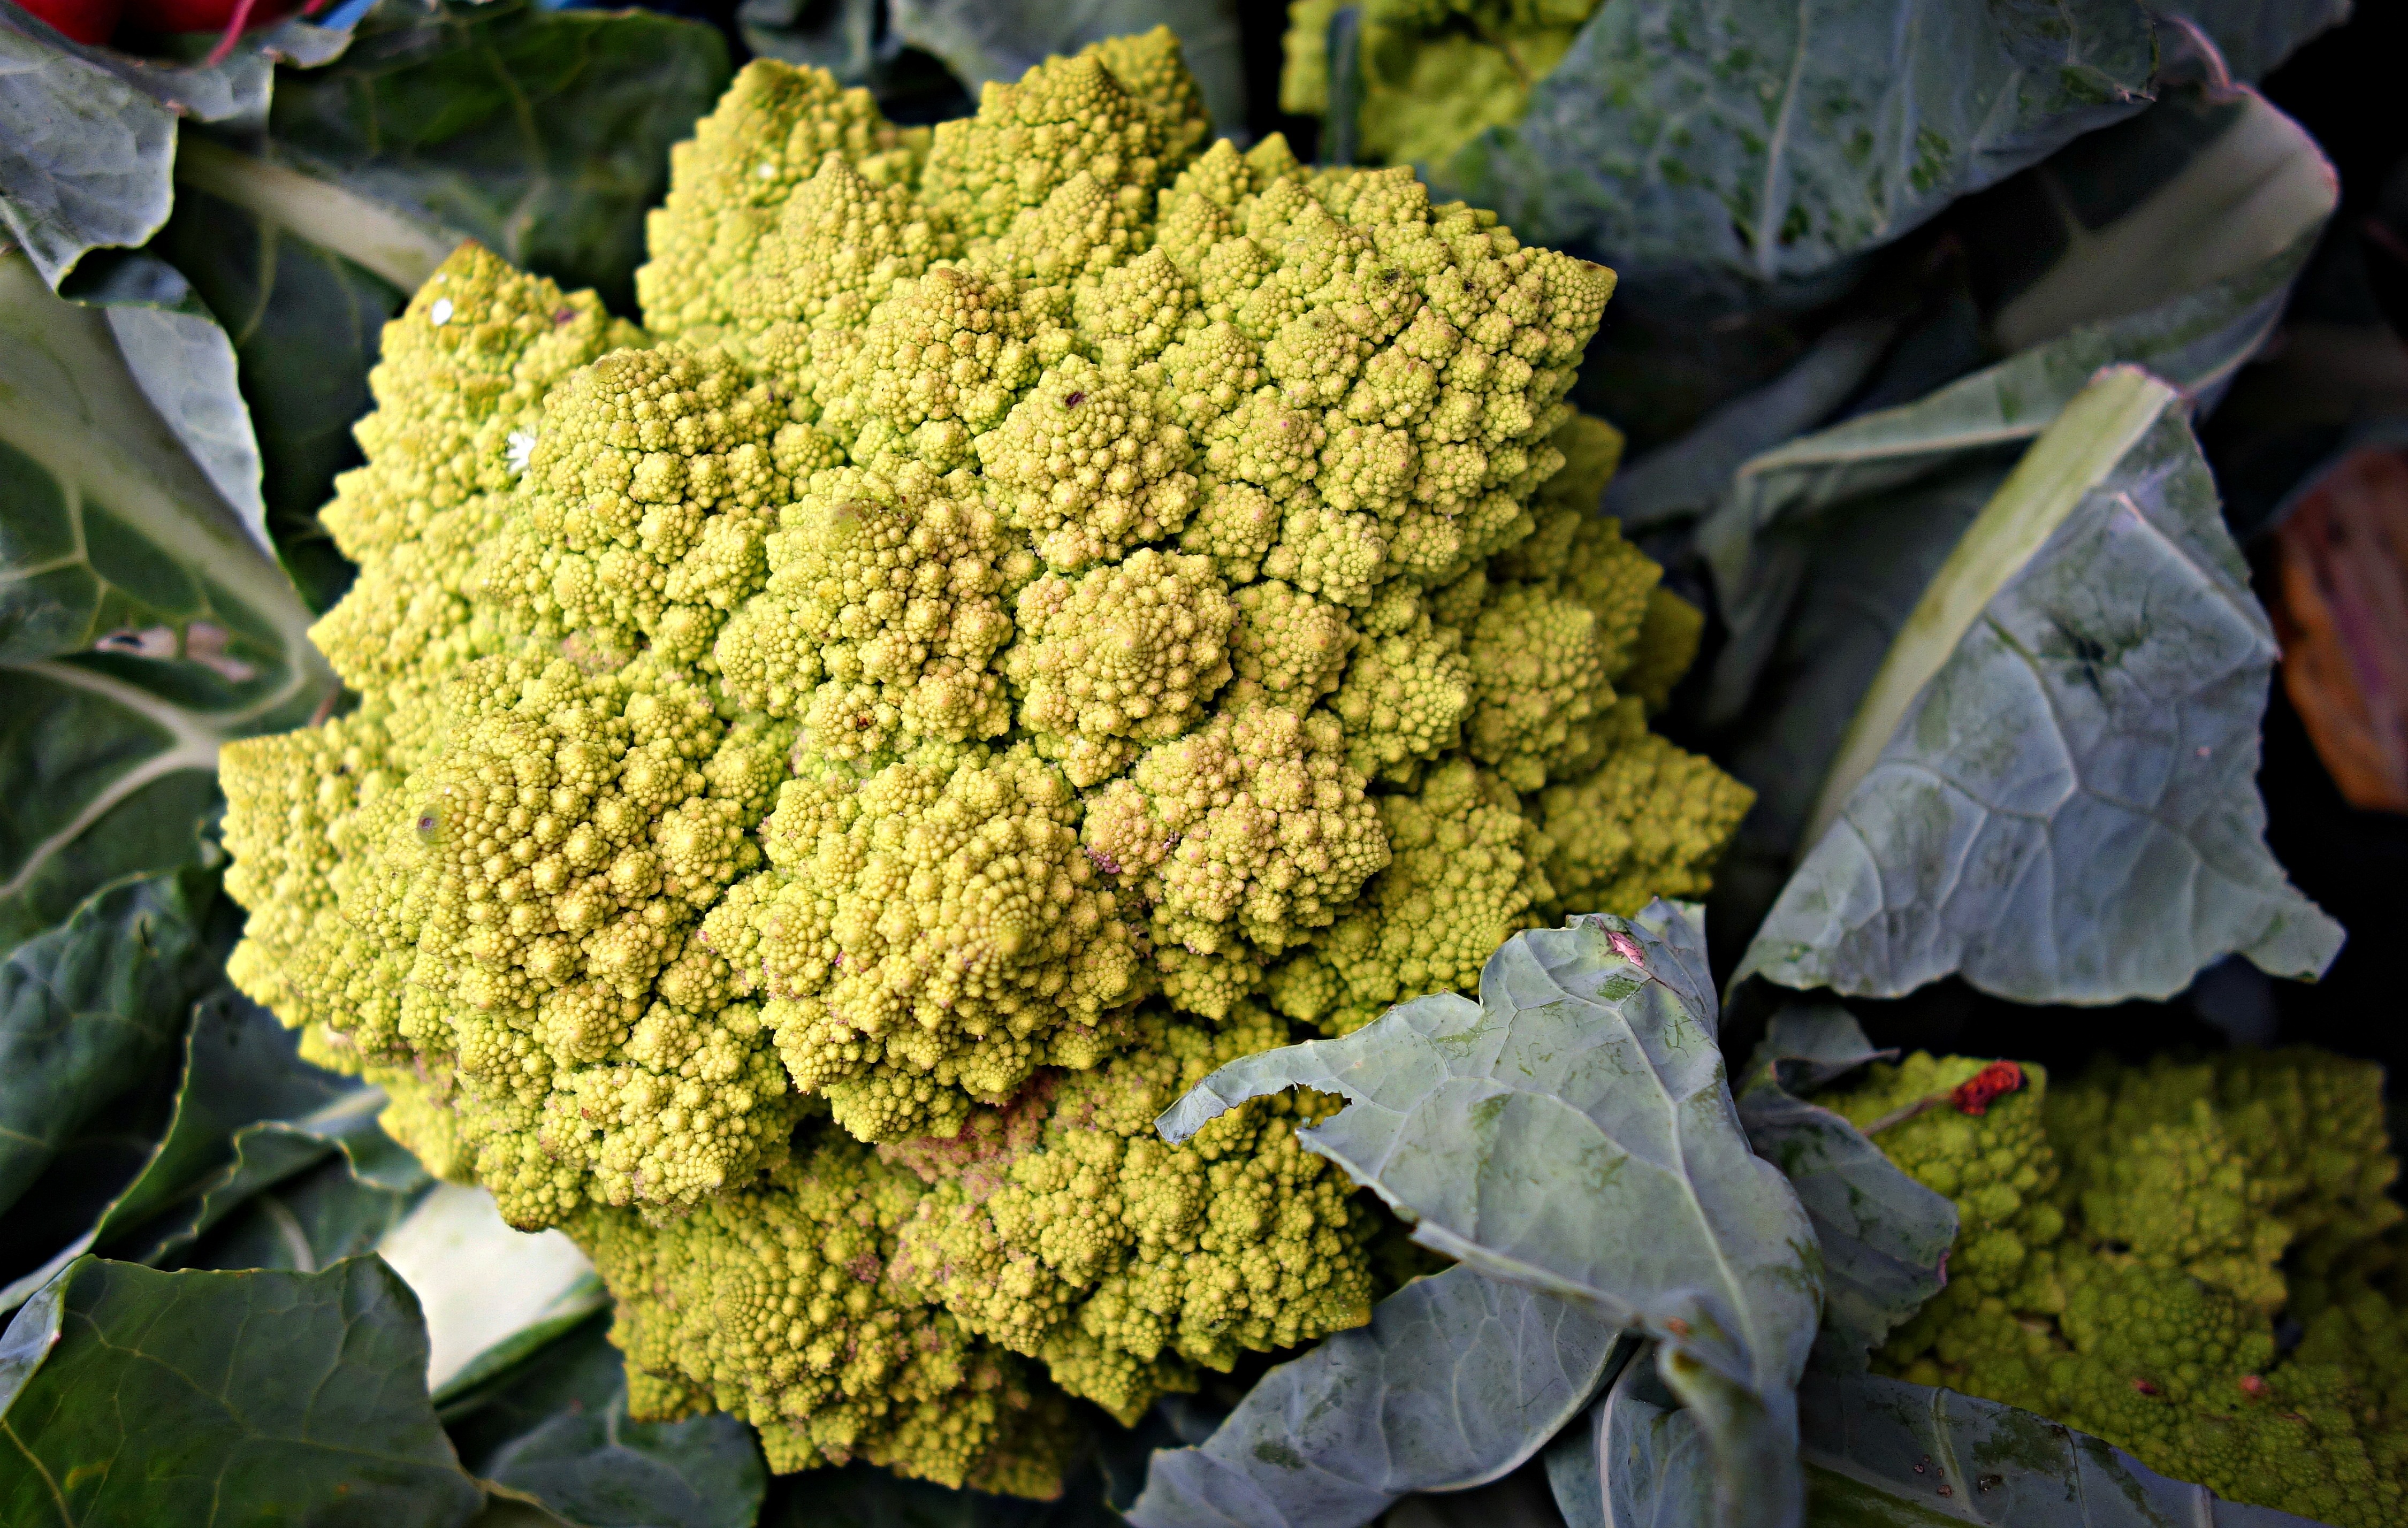
plant, leaf, flower, meal, food, produce, vegetable, soil, market, agriculture, cuisine, nutrition, brassica, cauliflower, fractal, flowering plant, daisy family, vegetable market, vitamin c, brassica oleracea, roman cauliflower, vitamin k, dietary fiber, annual plant, land plant, mustard plant, leaf vegetable